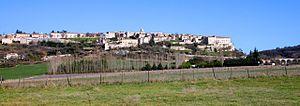
Le plateau d'Albion est situé à cheval sur les trois départements du Vaucluse, de la Drôme et des Alpes-de-Haute-Provence. Il se subdivise administrativement en sept communes : Sault, Ferrassières, Aurel, Revest-du-Bion, Saint-Trinit, Saint-Christol, Simiane-la-Rotonde.
Sault est une commune française située dans le département de Vaucluse, en région Provence-Alpes-Côte d'Azur.